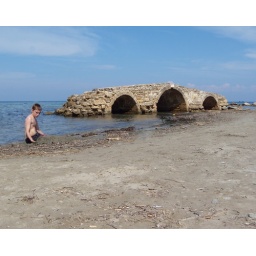
Argassi beach and bridge boy playing in the sand